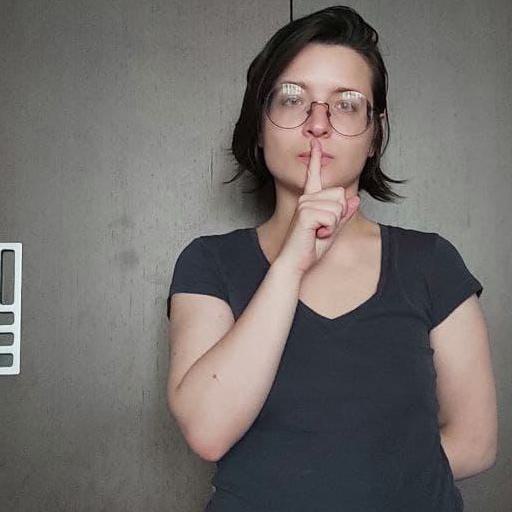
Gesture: mute